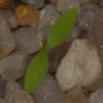
Label: common_chickweed